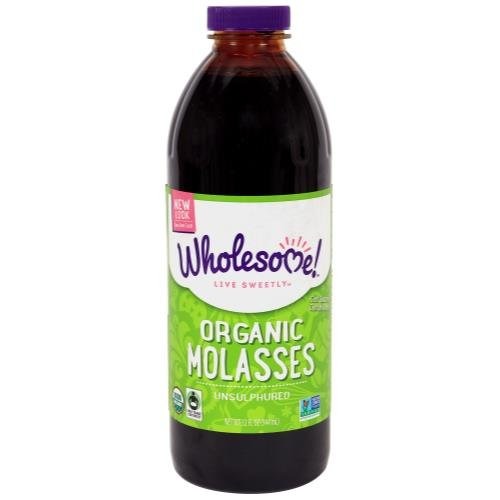
Item Name: Wholesome Sweetener Certified Organic Molasses Quart
Value: 1.0
Unit: Count

Price: 15.91